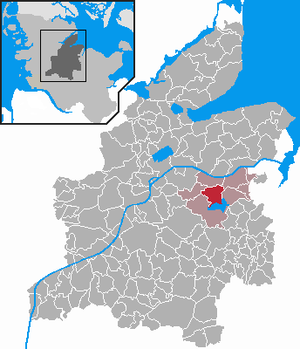
Felde est une municipalité allemande située dans le land du Schleswig-Holstein et dans l'arrondissement de Rendsburg-Eckernförde. En 2015, sa population est de 2 110 habitants.